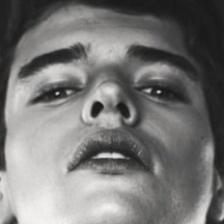
Label: faces